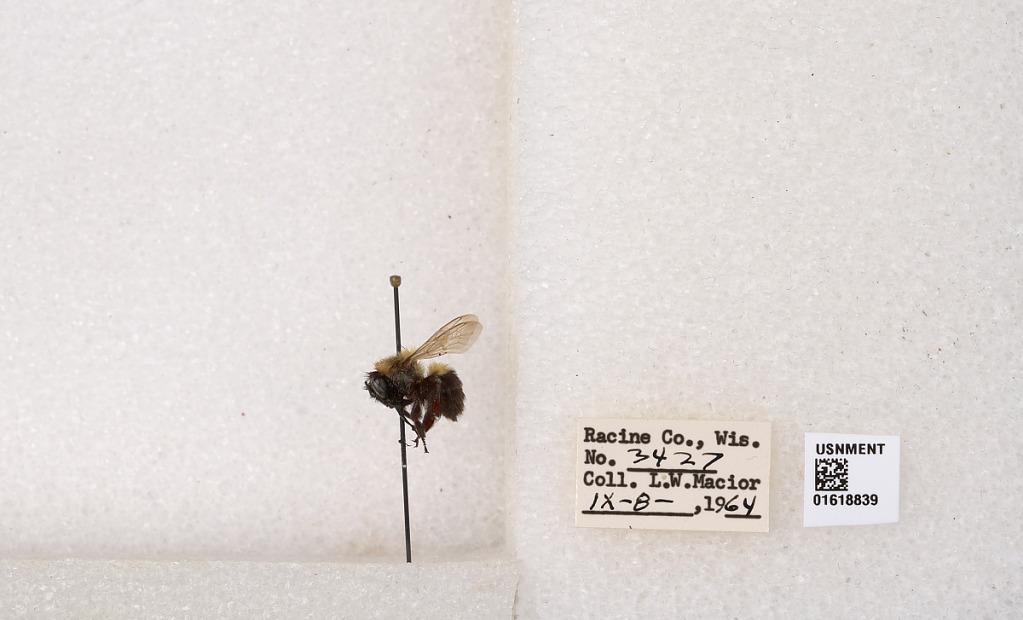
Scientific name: Bombus impatiens Cresson
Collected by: L. Macior
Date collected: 1964-9-8
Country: United States
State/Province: Wisconsin
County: Racine
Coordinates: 42.7299, -87.8123